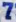
Number: 7